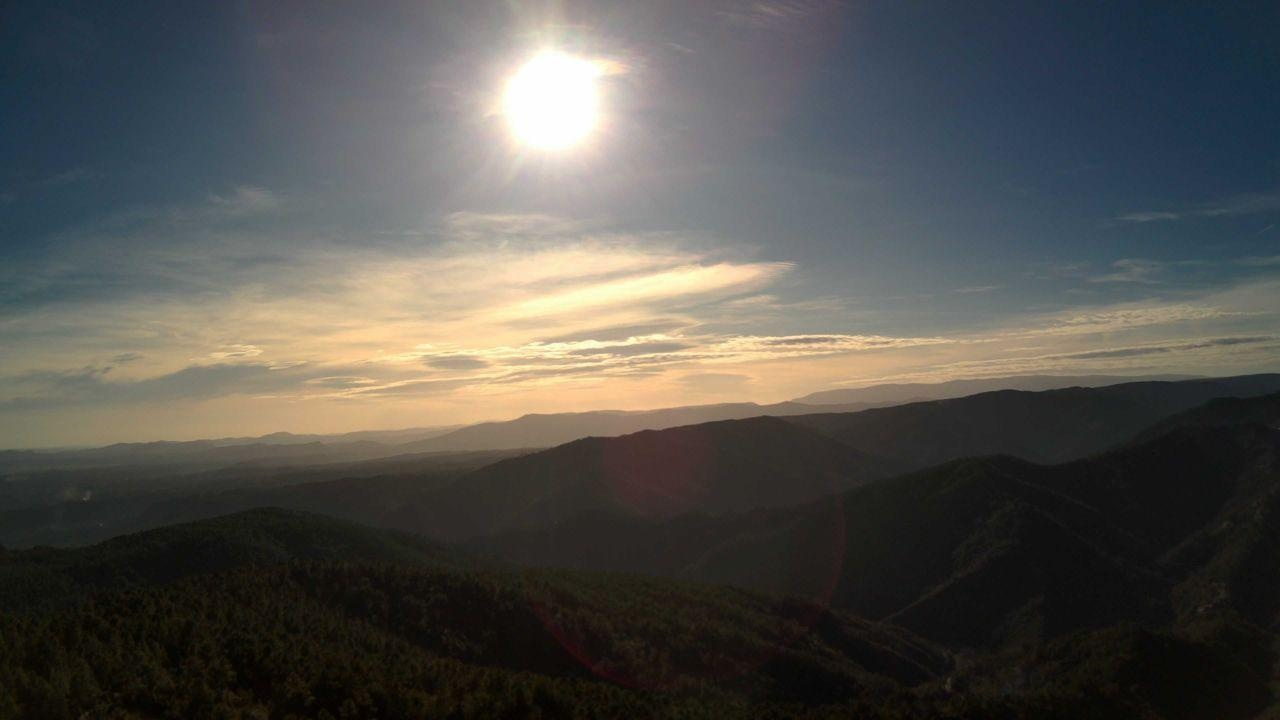
Fire: no
Smoke: yes